Mudhal Idam

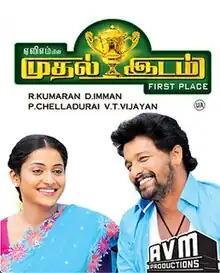

Mudhal Idam is a 2011 Indian Tamil-language romantic comedy film written and directed by newcomer R. Kumaran. The film, starring Vidharth along with debutante Kavitha Nair, is notably AVM Productions' 175th production.